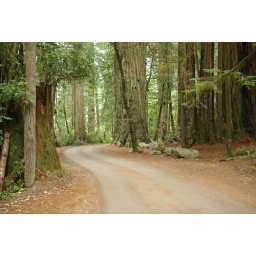
Just your average woods road - through the tallest trees in the world